Hemel Hempstead

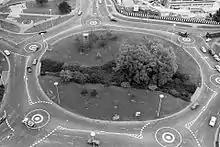
The "Magic Roundabout" in Hemel Hempstead

In 1803 the first automatic papermaking machinery was developed in Hemel by the Fourdrinier brothers at Frogmore. Paper making expanded in the vicinity in the early 19th century and grew into the huge John Dickinson & Co. mills in the 20th.